American Kennel Club

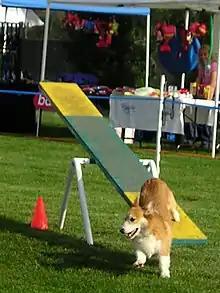
A short-legged, long-bodied, tan dog jumping off the end of a see-saw.

In AKC conformation shows dogs compete in different classes based on breed and sex, with breeds divided into hound, terrier, working, herding, sporting, non-sporting, toy and miscellaneous groups. The AKC's premier conformation shows are the Westminster Dog Show and the AKC National Championship.